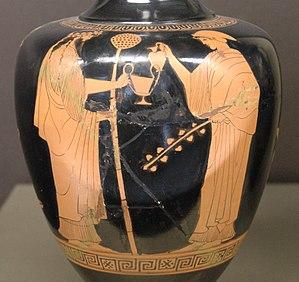
Dionysos et ménade. Œnochoé attique à figures rouges, 480-470 av. J.-C. Provenance